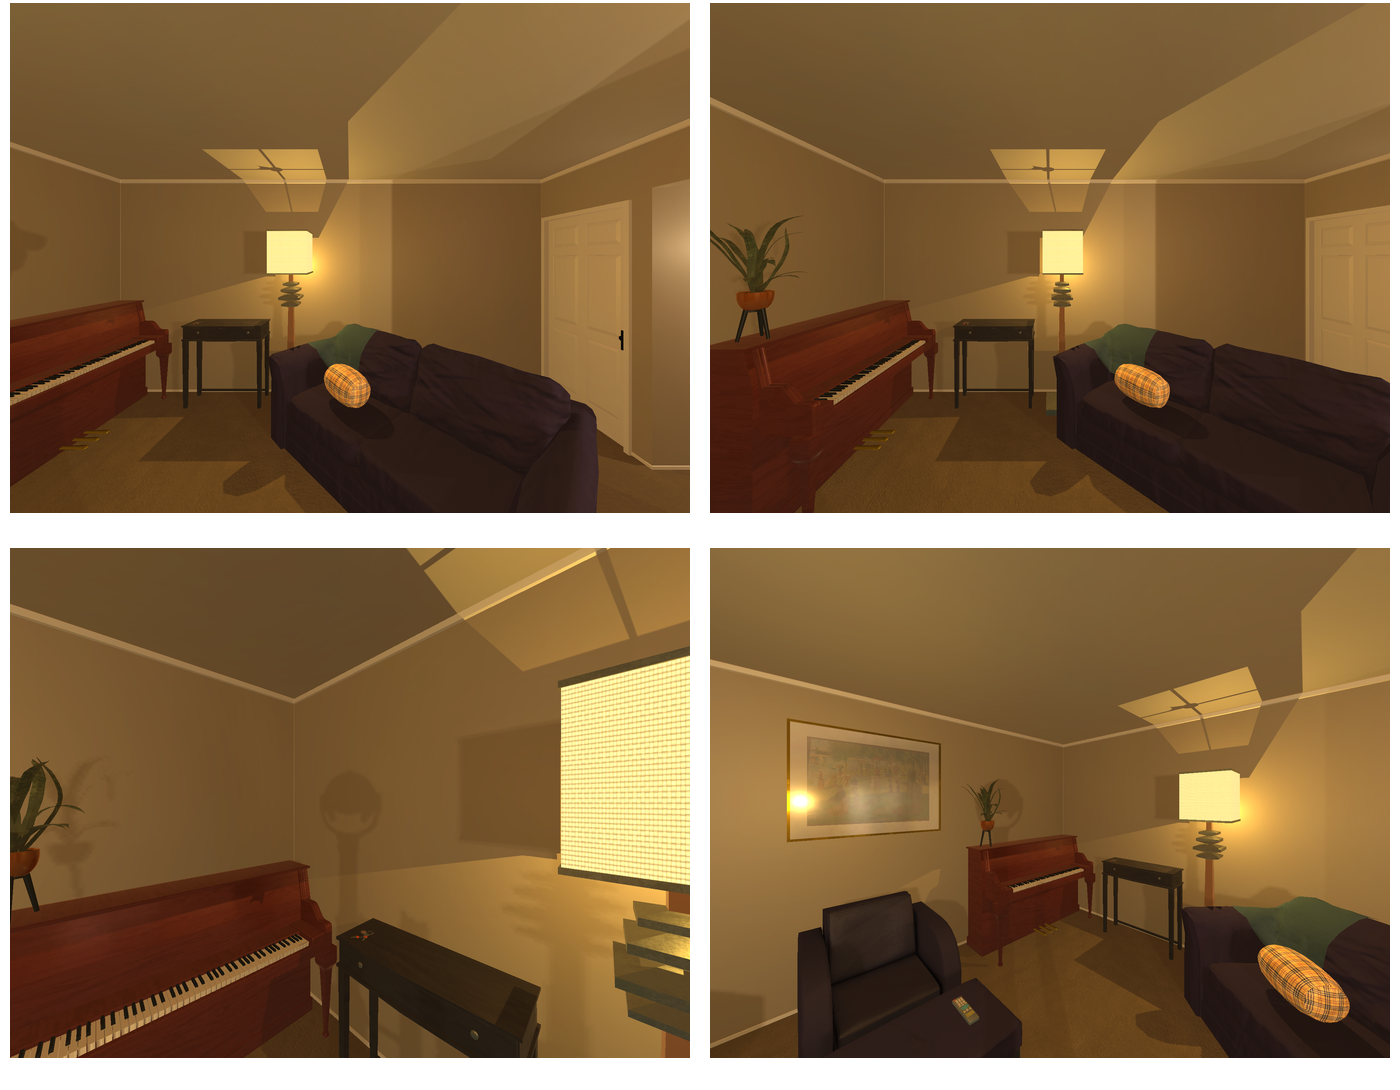Task instruction: Open the table's drawer.
Answer: {"task_instruction": "Open the table's drawer.", "nodes": ["table", "handle1", "handle2"], "edges": [{"functional_relationship": "openorclose", "object1": "handle1", "object2": "table", "spatial_relations": ["close", "in_front_of"], "is_touching": true}, {"functional_relationship": "openorclose", "object1": "handle2", "object2": "table", "spatial_relations": ["close", "in_front_of"], "is_touching": true}], "action_type": "pull", "function_type": "open_close_control"}